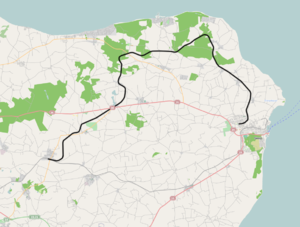
Ryomgård-Gjerrild-Grenaa Jernbane
Banens linjeføring
Ryomgård-Gjerrild-Grenaa Jernbane – eller Gjerrildbanen – var en dansk privatbane fra Ryomgård til Gjerrild, senere forlænget til Grenaa.